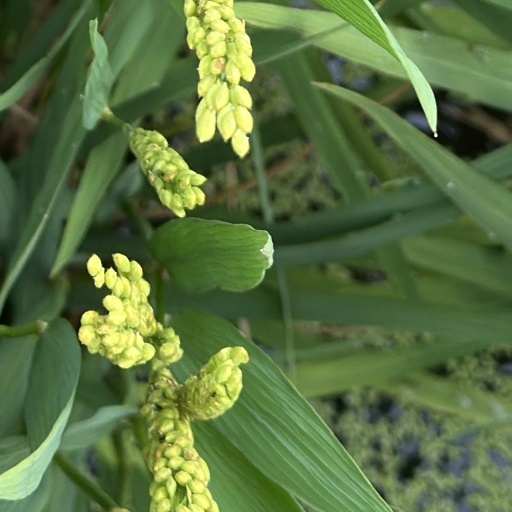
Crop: rice